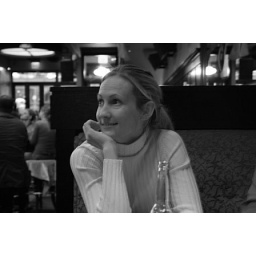
girl in a ny bar